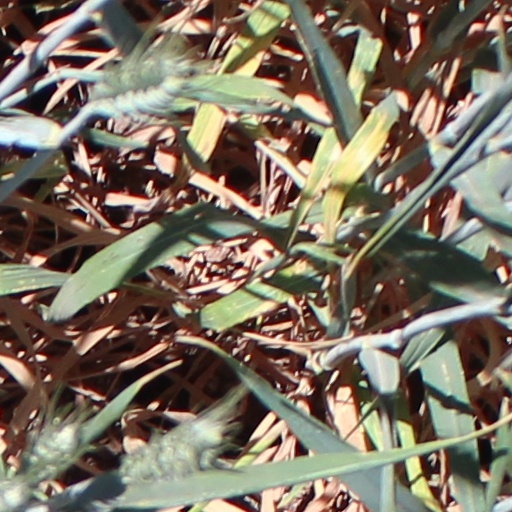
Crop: wheat